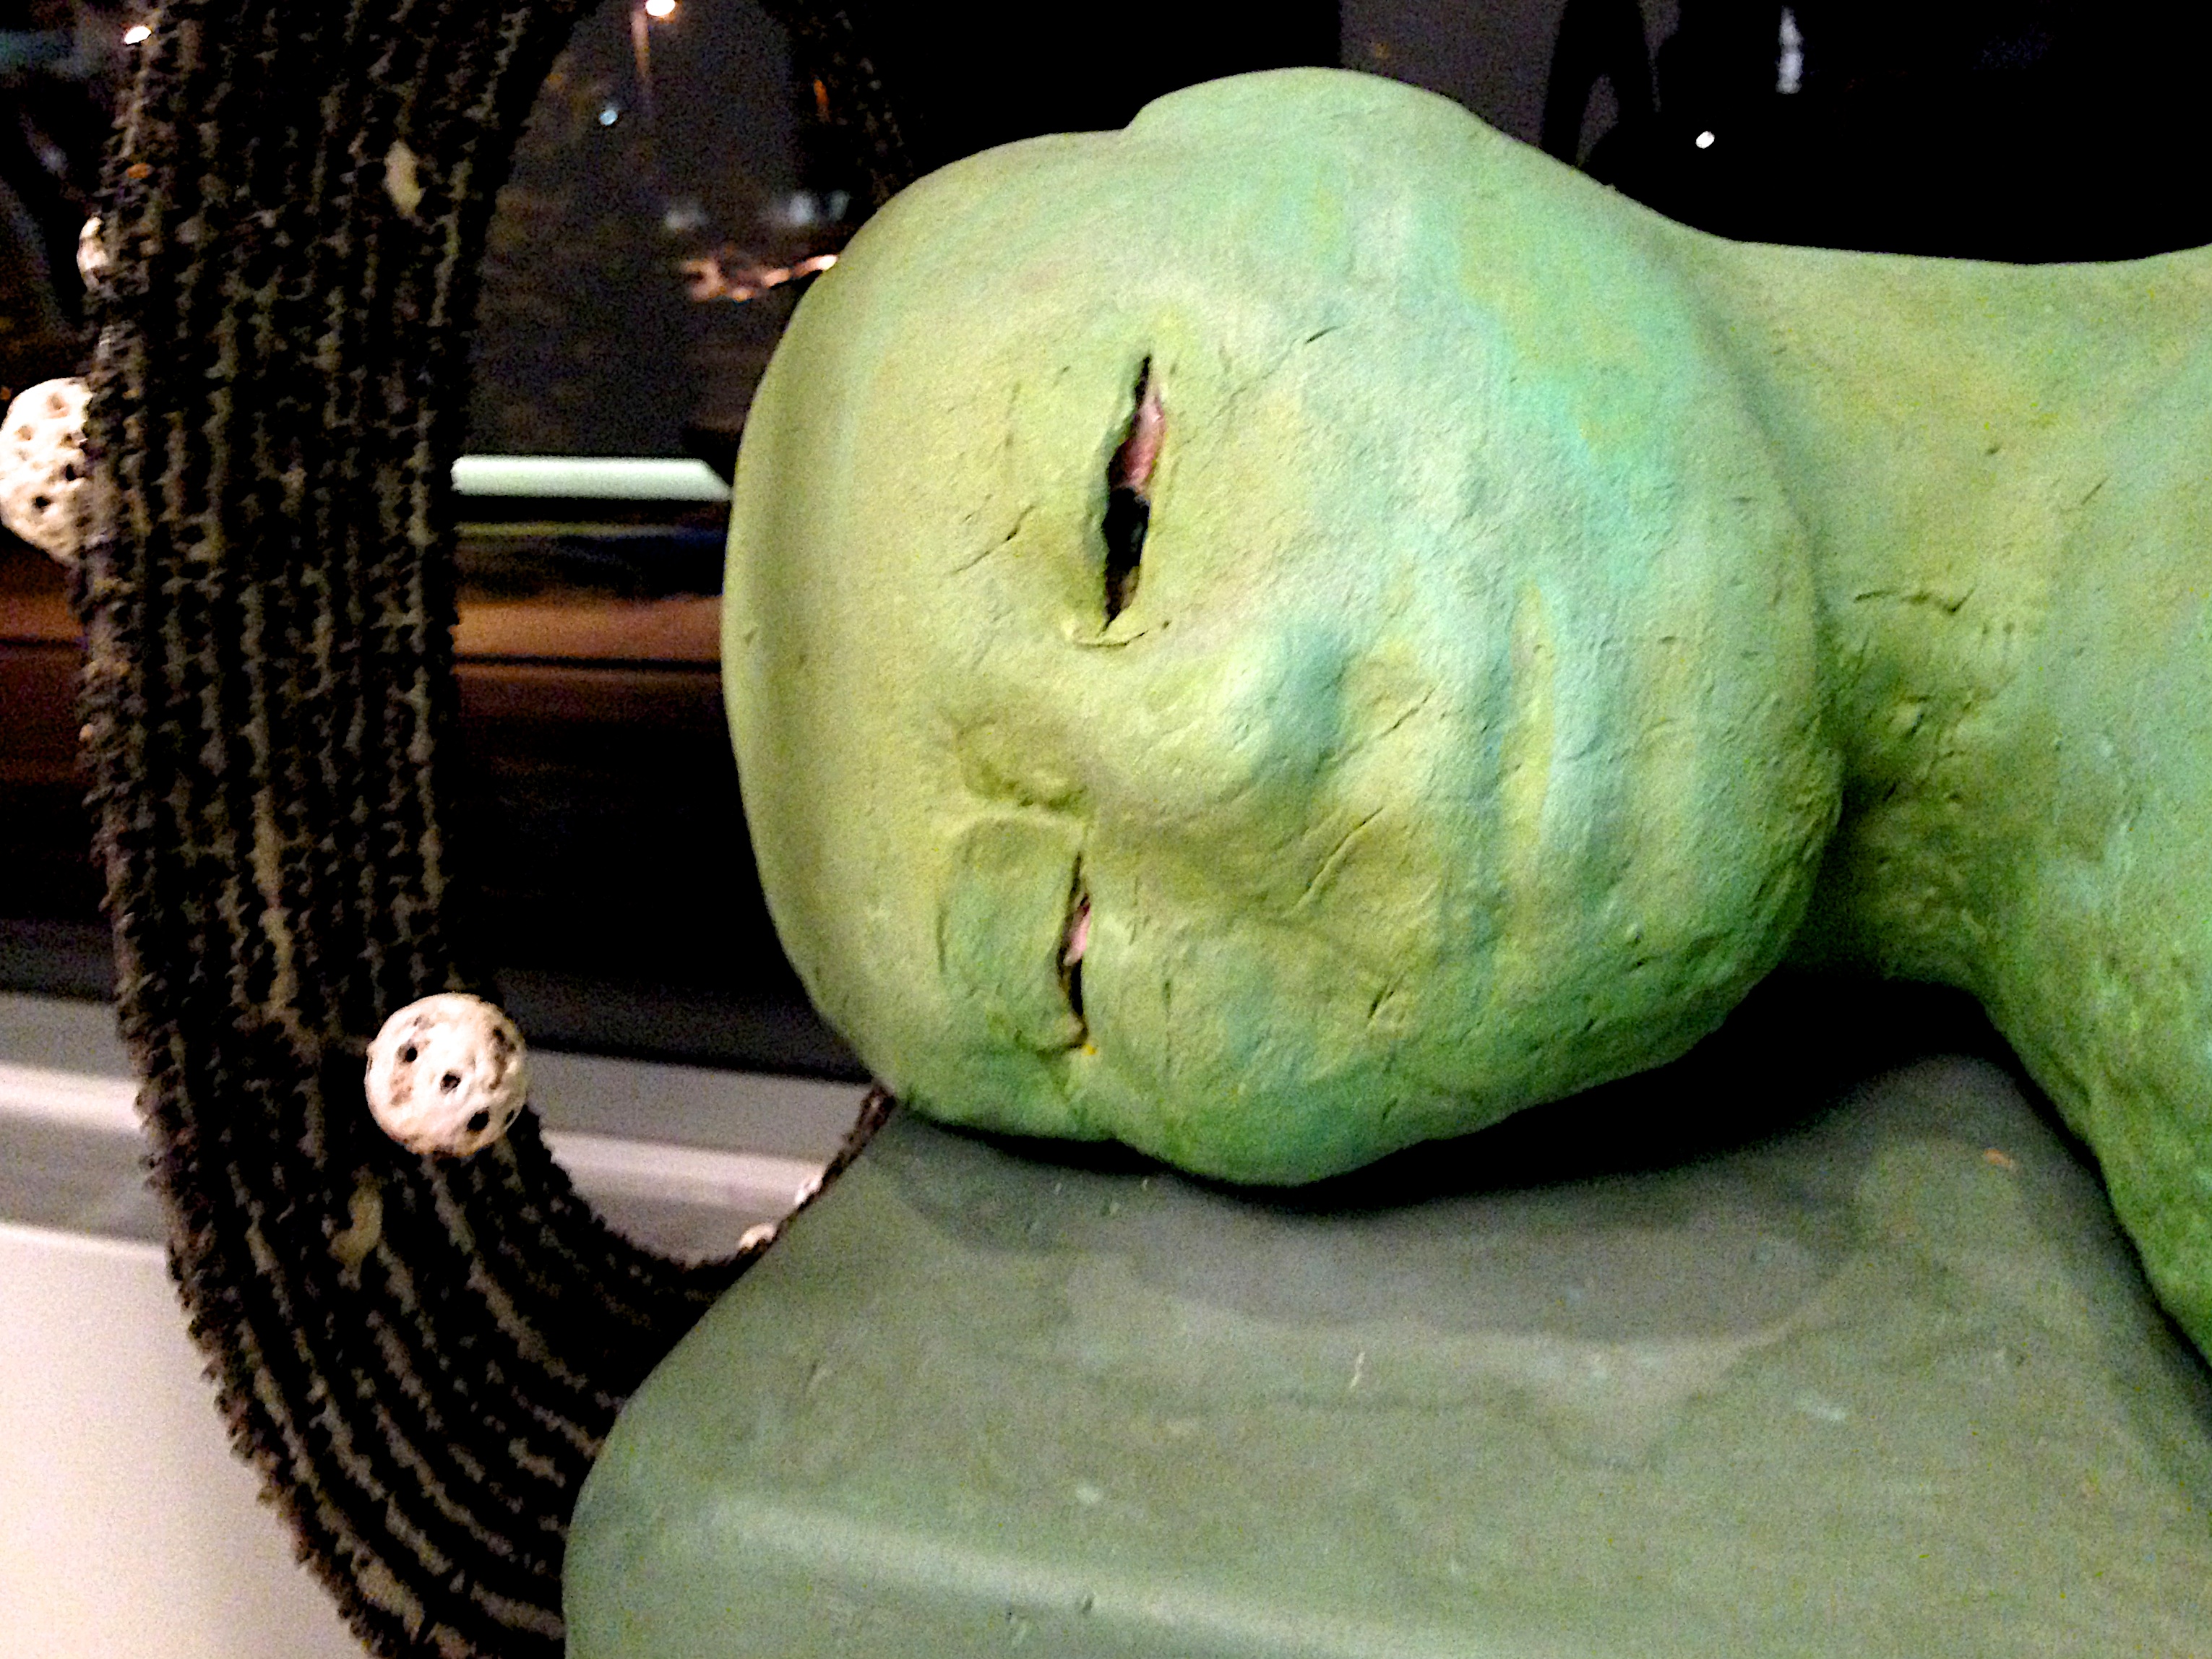
plant, fruit, food, green, produce, gourd, sculpture, cool image, organ, carving, macro photography, flowering plant